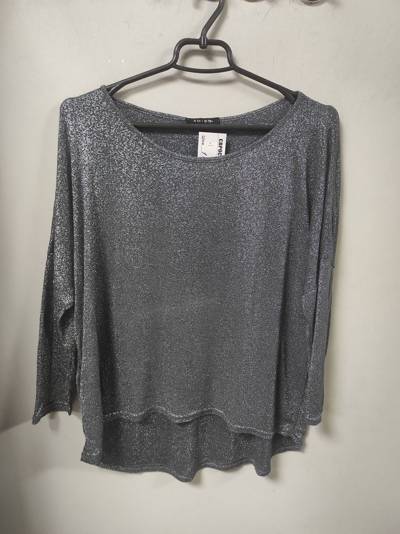
Waste category: clothes